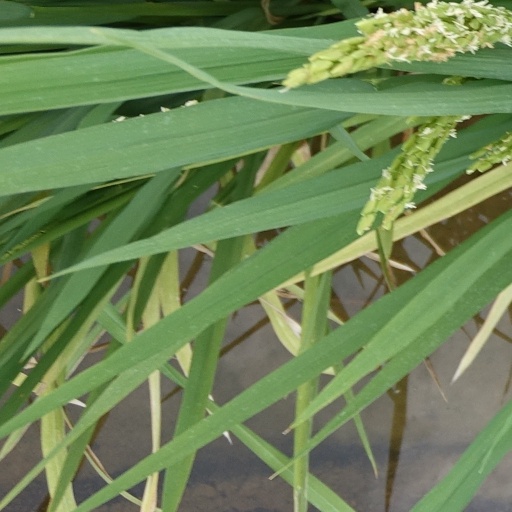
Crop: rice